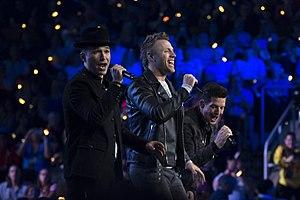
The Tenors est un trio formé de Victor Micallef, Fraser Walters et Clifton Murray. Leur musique est un mélange de classique et de pop.